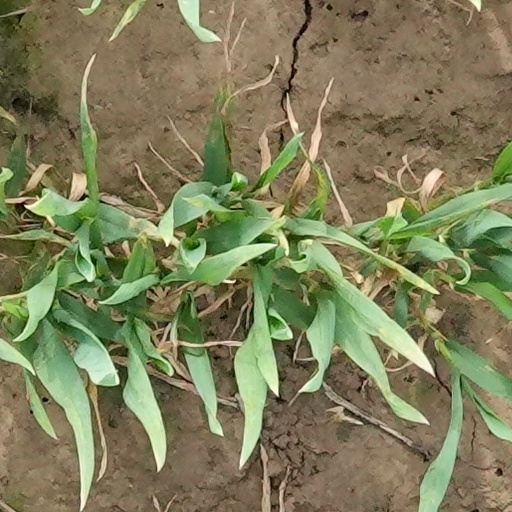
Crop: wheat